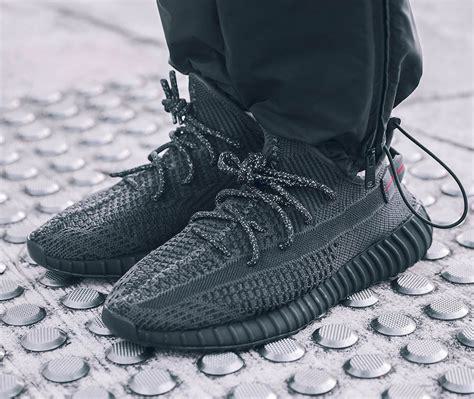
Brand: Adidas
Model: 350